Battle of France

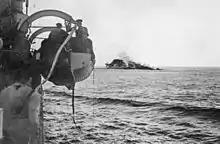
"Lancastria" sinking off Saint-Nazaire as seen from a rescue ship

The BEF and the French First Army were not yet entrenched and the news of the defeat on the Belgian border was unwelcome. The Allies had been convinced Belgian resistance would have given them several weeks to prepare a defensive line at the Gembloux Gap. The XVI "Panzerkorps" (General Erich Hoepner) consisting of the 3rd "Panzer" Division and the 4th "Panzer" Division, was launched over the newly captured bridges in the direction of the Gembloux Gap. This seemed to confirm the expectations of the French Supreme Command that the German "Schwerpunkt" (point of main effort, centre of gravity) would be at that point. Gembloux was located between Wavre and Namur, on flat, ideal tank terrain. It was also an unfortified part of the Allied line. To gain time to dig in there, René Prioux, commanding the Cavalry Corps of the French First Army, sent the 2nd DLM and 3rd DLM towards the German armour at Hannut, east of Gembloux. They would provide a screen to delay the Germans and allow sufficient time for the First Army to dig in.